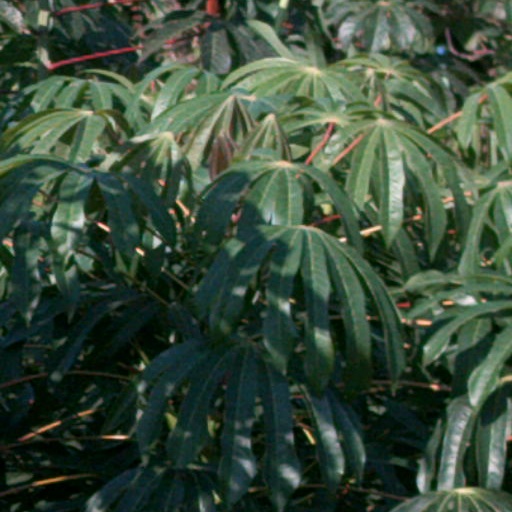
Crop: cassava